William Charles Hood

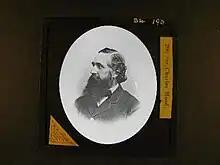
Sir William Charles Hood in later life

Hood was a Fellow of the Medical and Chirurgical Society of London; a Fellow of the Pathological Society; and a Member of the Hunterian Society. In 1862 Hood resigned from his position at Bethlem Royal Hospital on his appointment as a Lord Chancellor's Visitor of Chancery Lunatics, a position which involved the regular examination of wealthy Chancery patients throughout England and Wales. He was elected treasurer of Bridewell and Bethlehem Hospitals in 1868, receiving his knighthood for services to medicine at Windsor Castle in the same year.